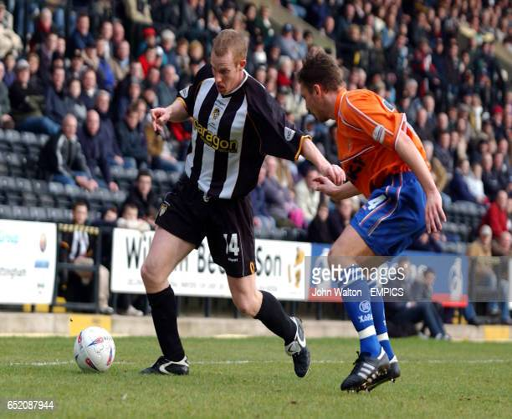
person and battle for the ball